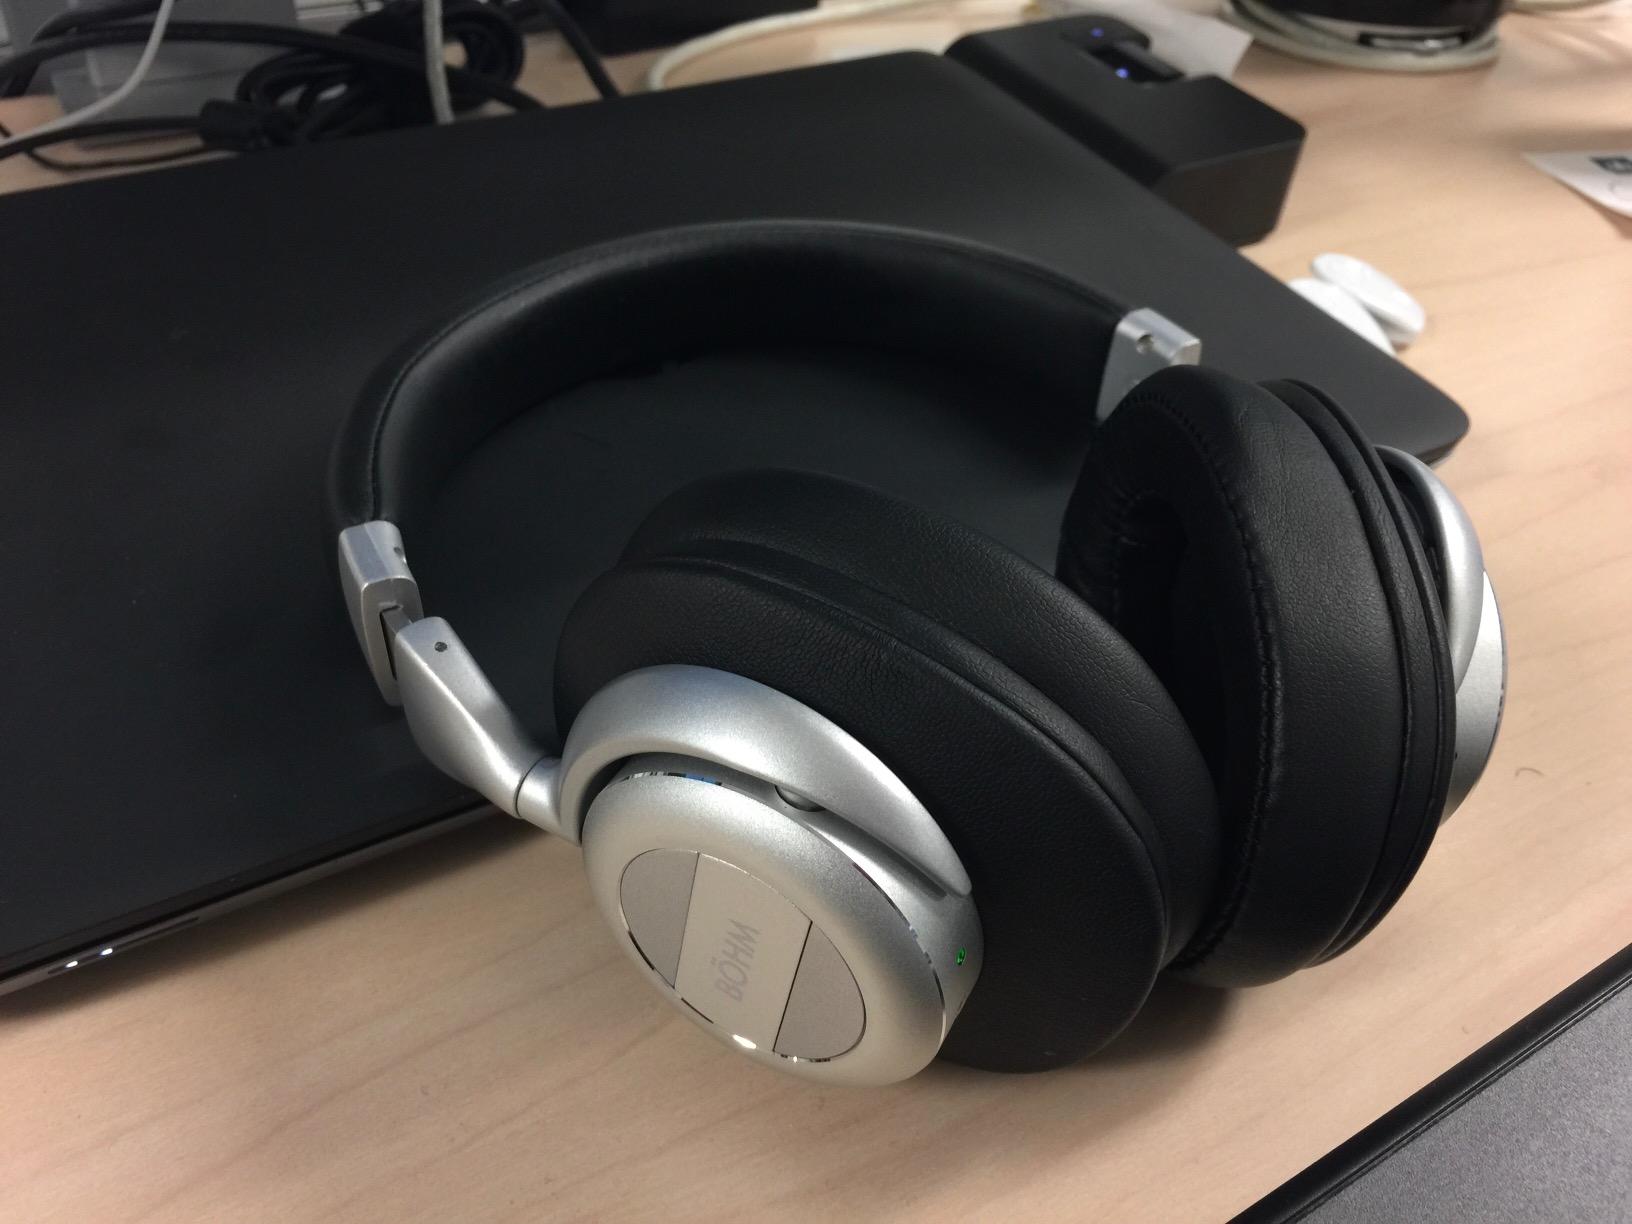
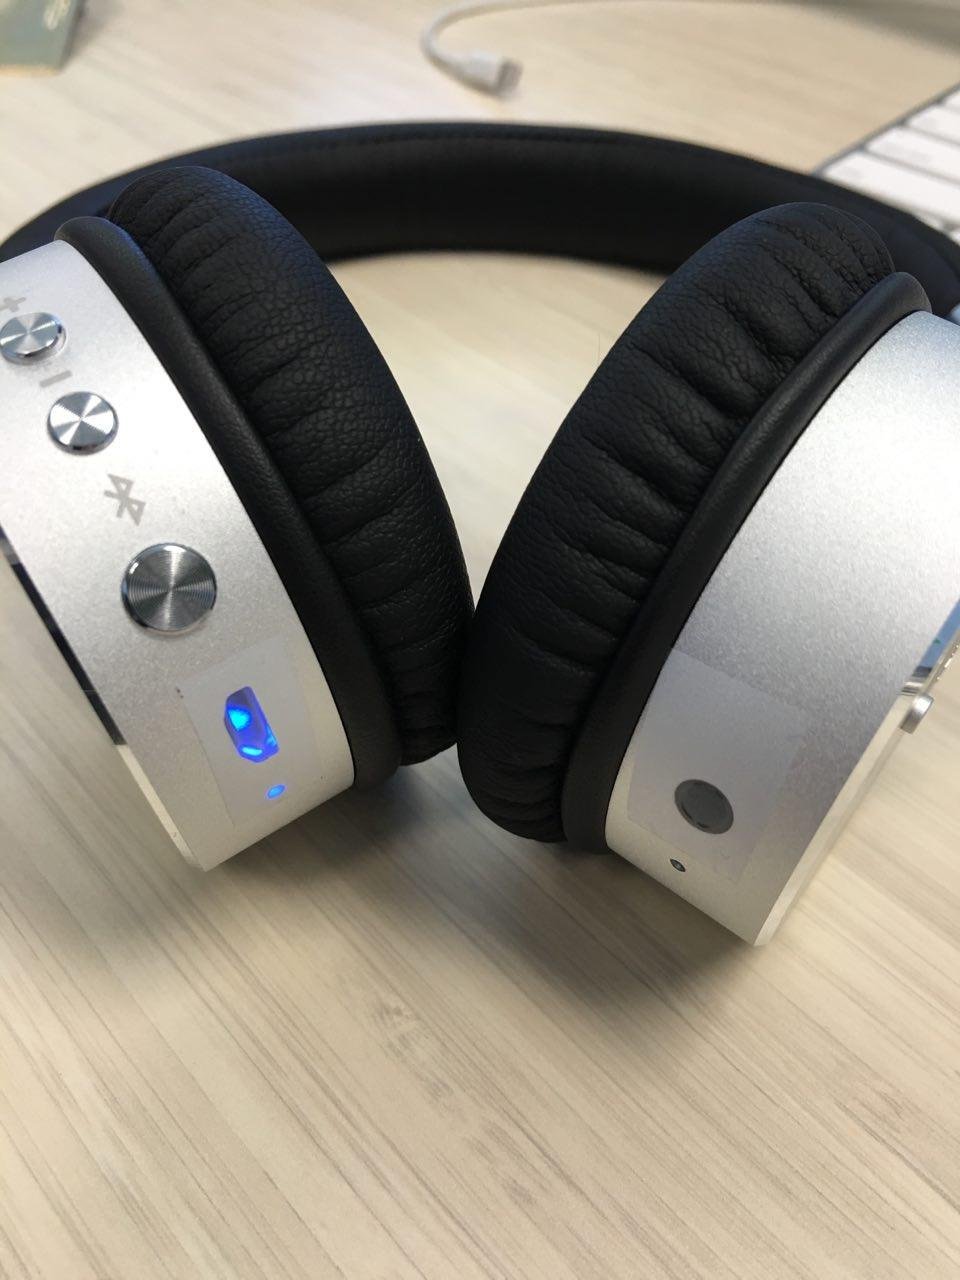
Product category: headphones
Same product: no